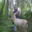
Label: deer